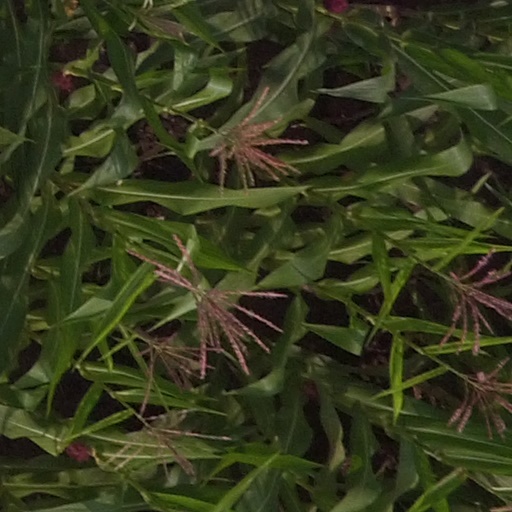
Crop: maize; corn